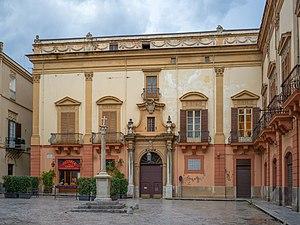
Palais Palazzo Valguarnera Gangi sur la place Piazza Croce dei Vespri à Palerme.
Le palais Valguarnera-Gangi, également appelé palais Gangi, est un édifice du XVIIIᵉ siècle au centre du quartier de la Kalsa, à Palerme, en Sicile. Propriété des princes Valguarnera, puis des princes Gangi, il se situe sur la Piazza Croce dei Vespri. Sa construction, typique du baroque sicilien, commença vers 1750 et s'acheva dans les années 1780.